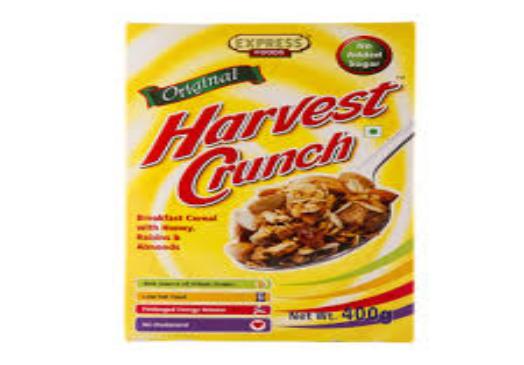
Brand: Harvest Crunch
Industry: Food